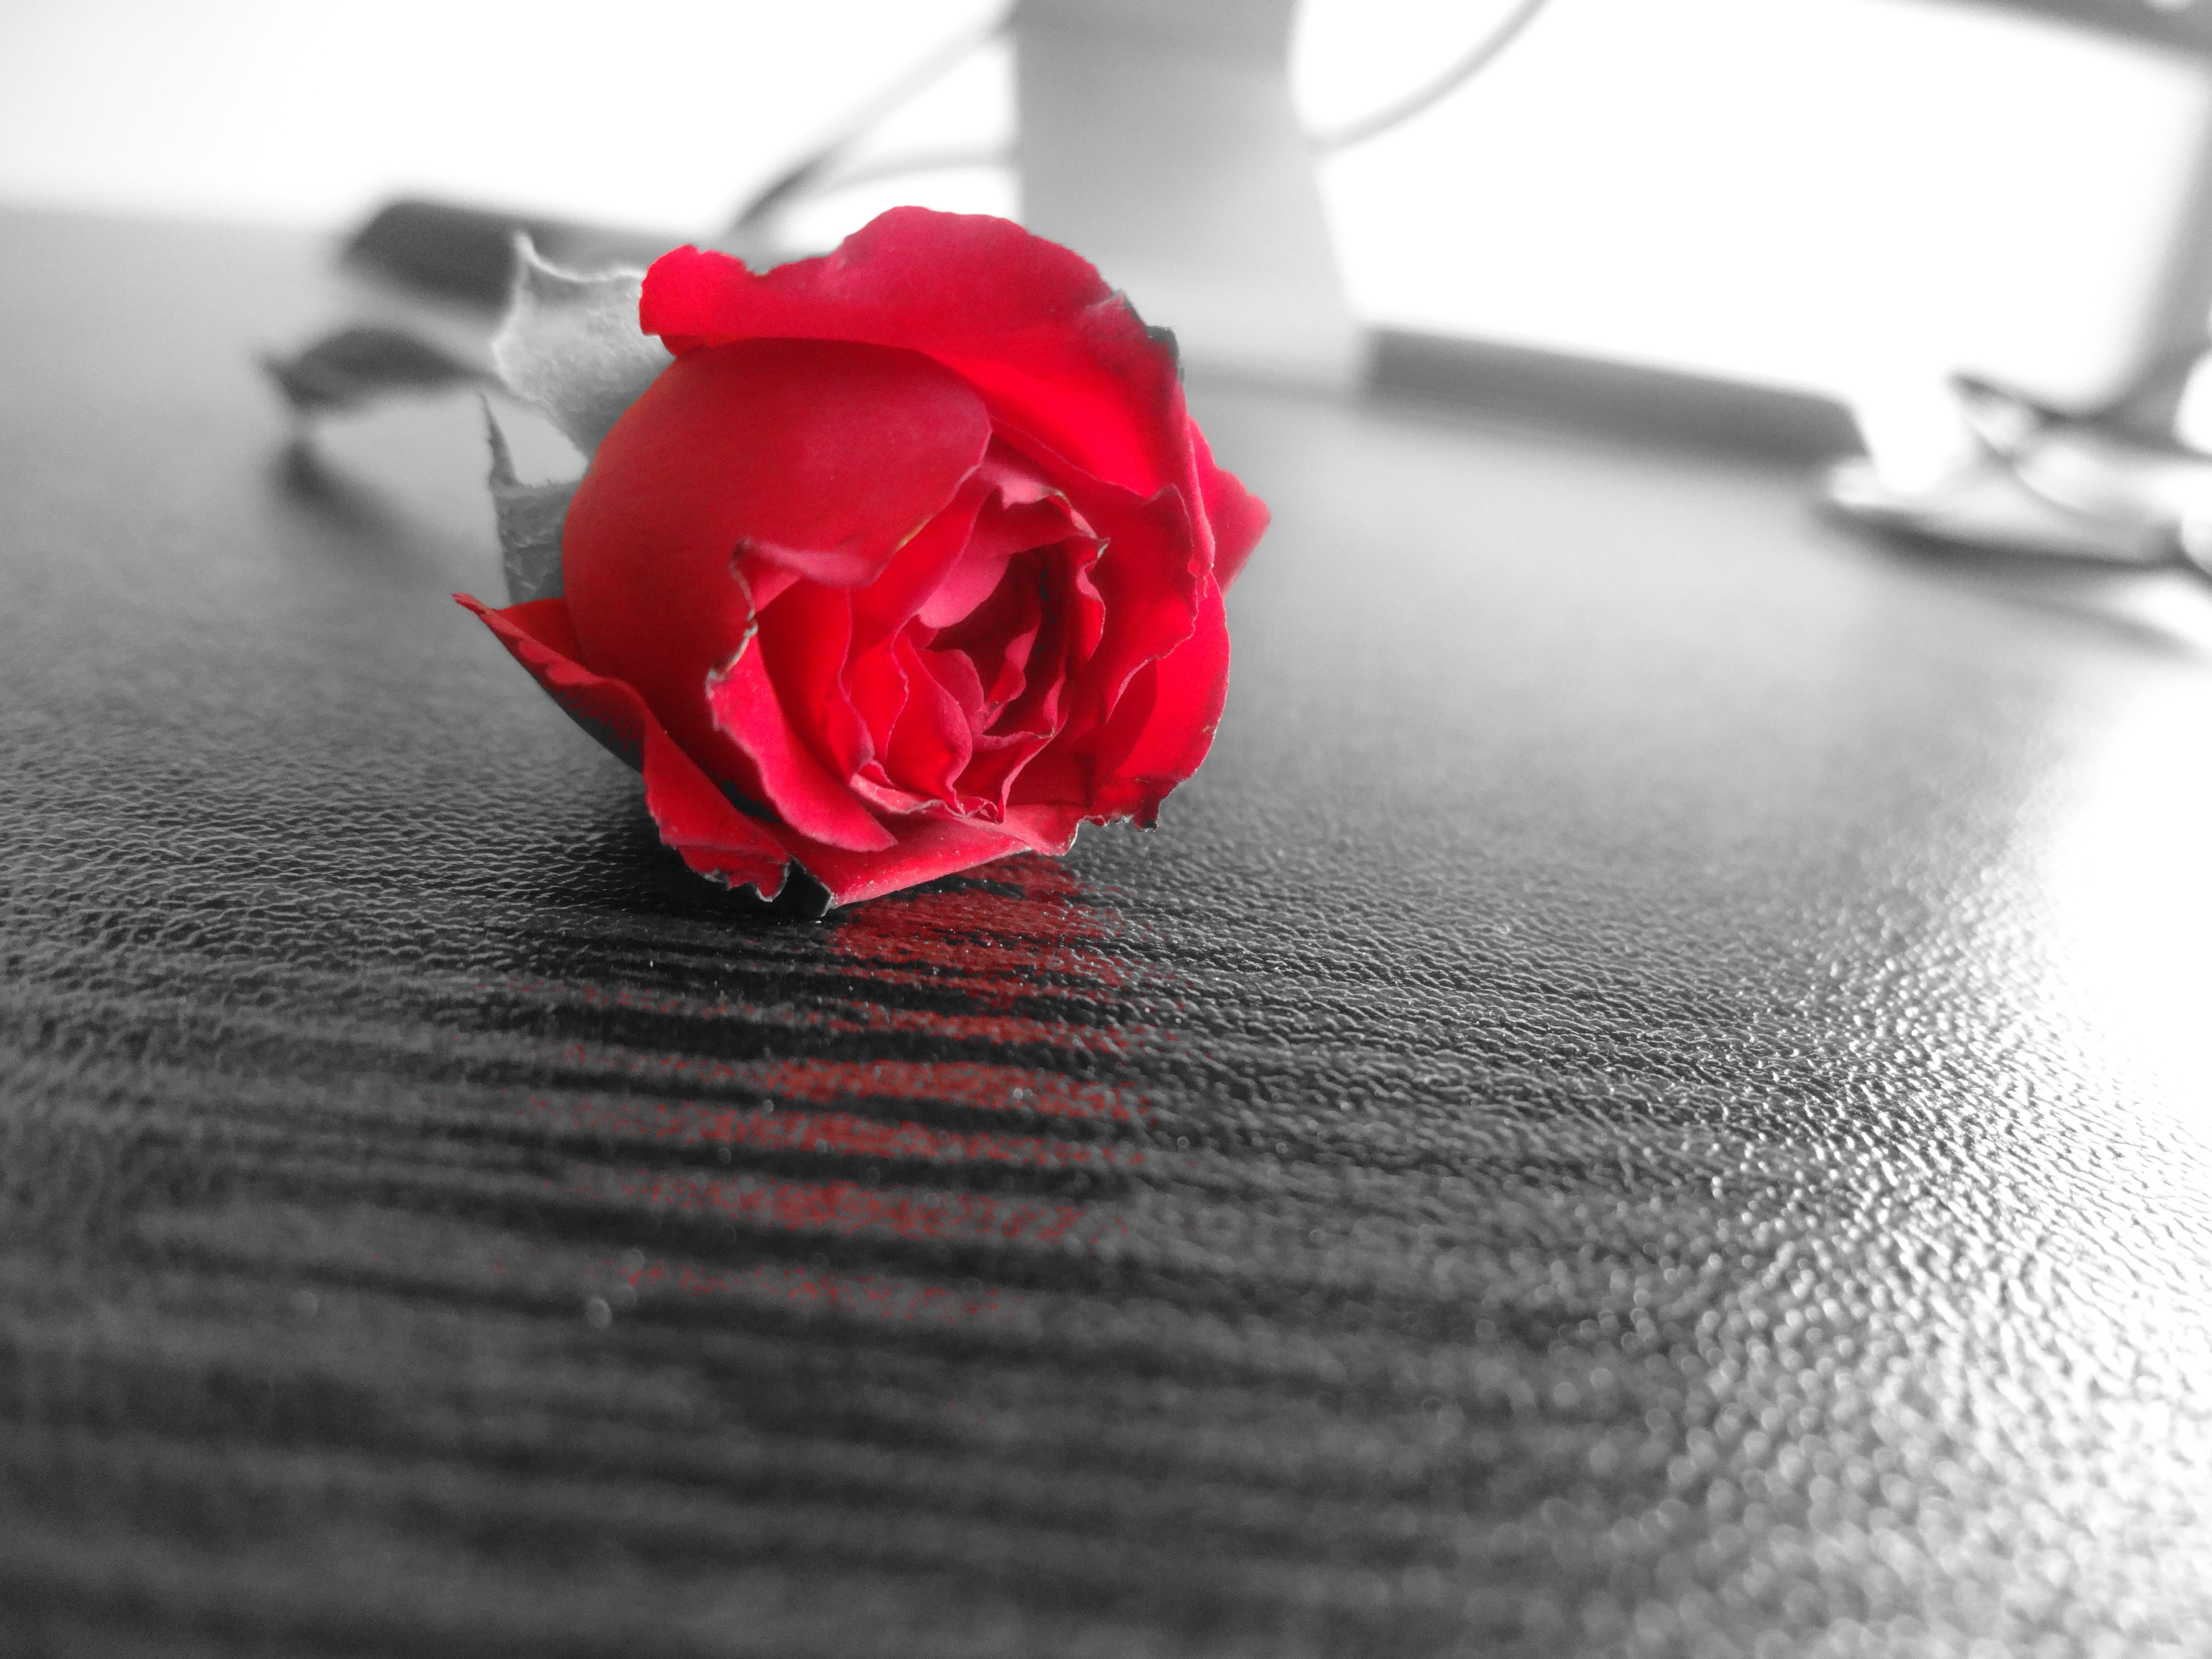
hand, black and white, plant, photography, flower, petal, love, rose, red, office, black, pink, close up, salem, flowering plant, monochrome photography, fashion accessory